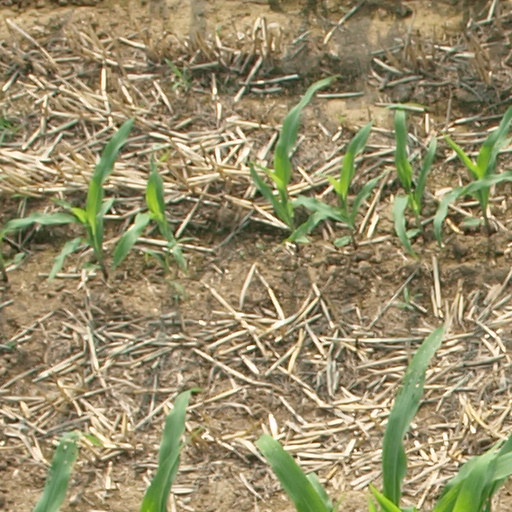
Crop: maize; corn